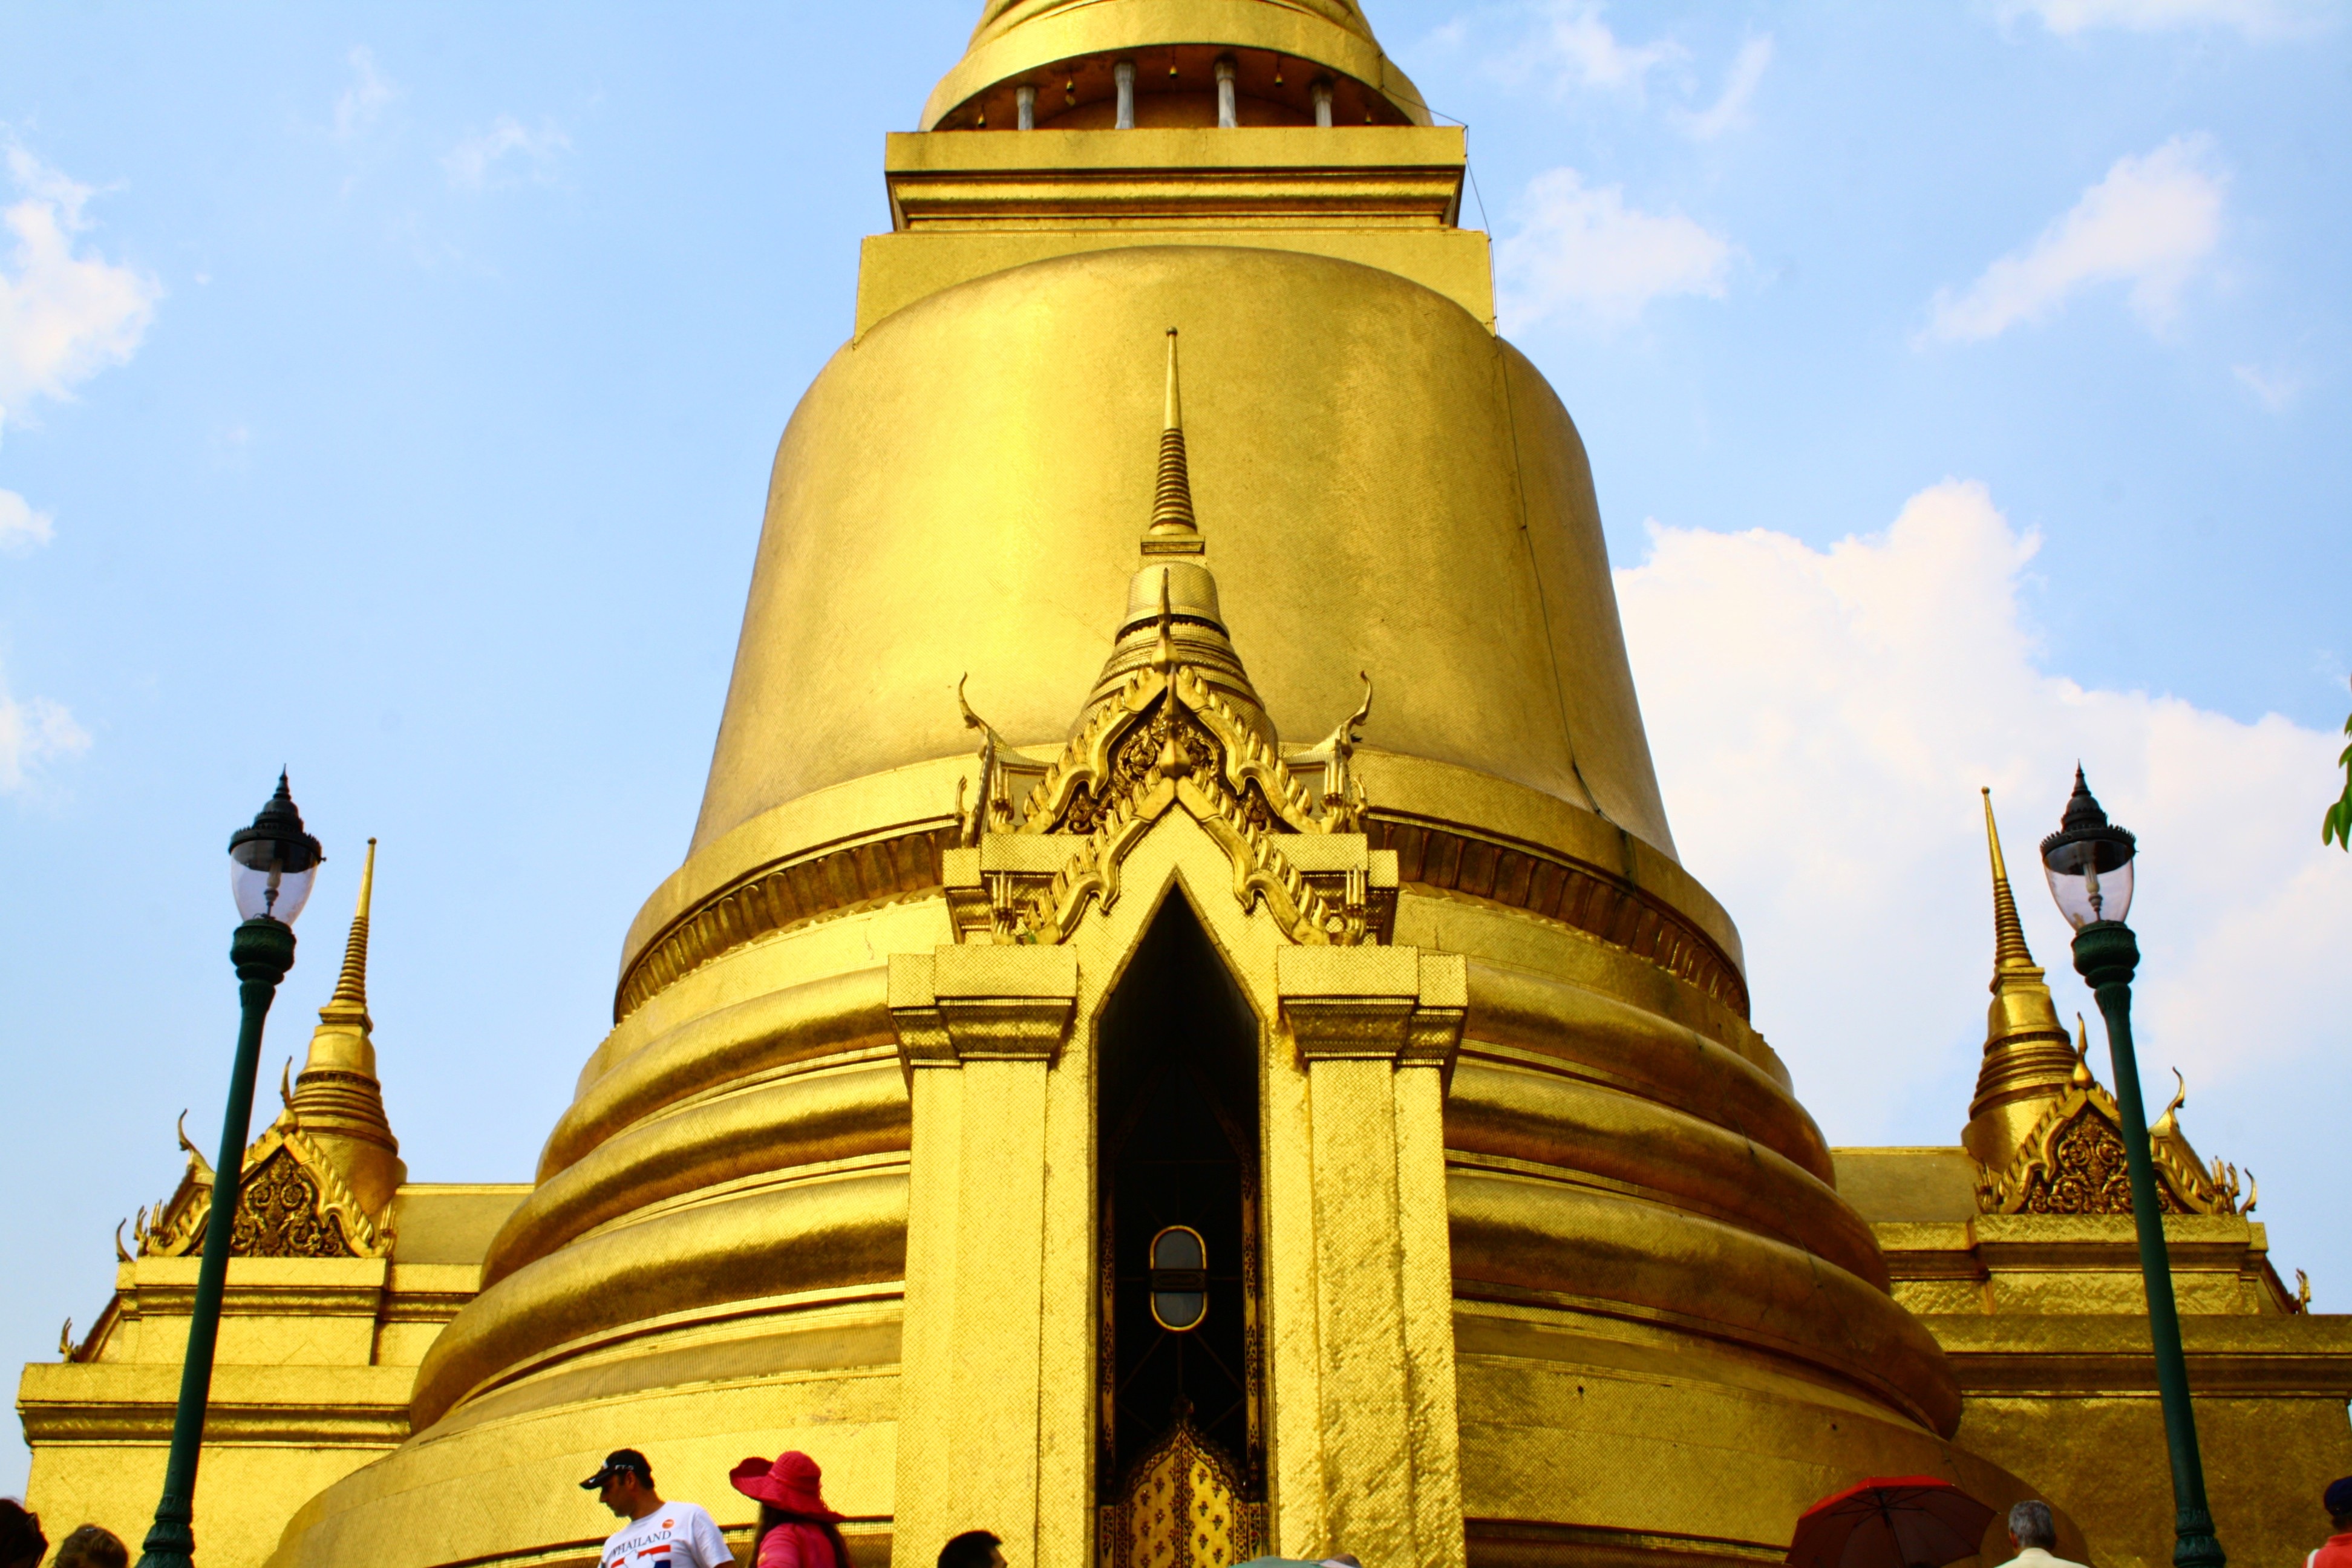
tower, landmark, building, place of worship, temple, stupa, pagoda